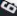
Number: 6